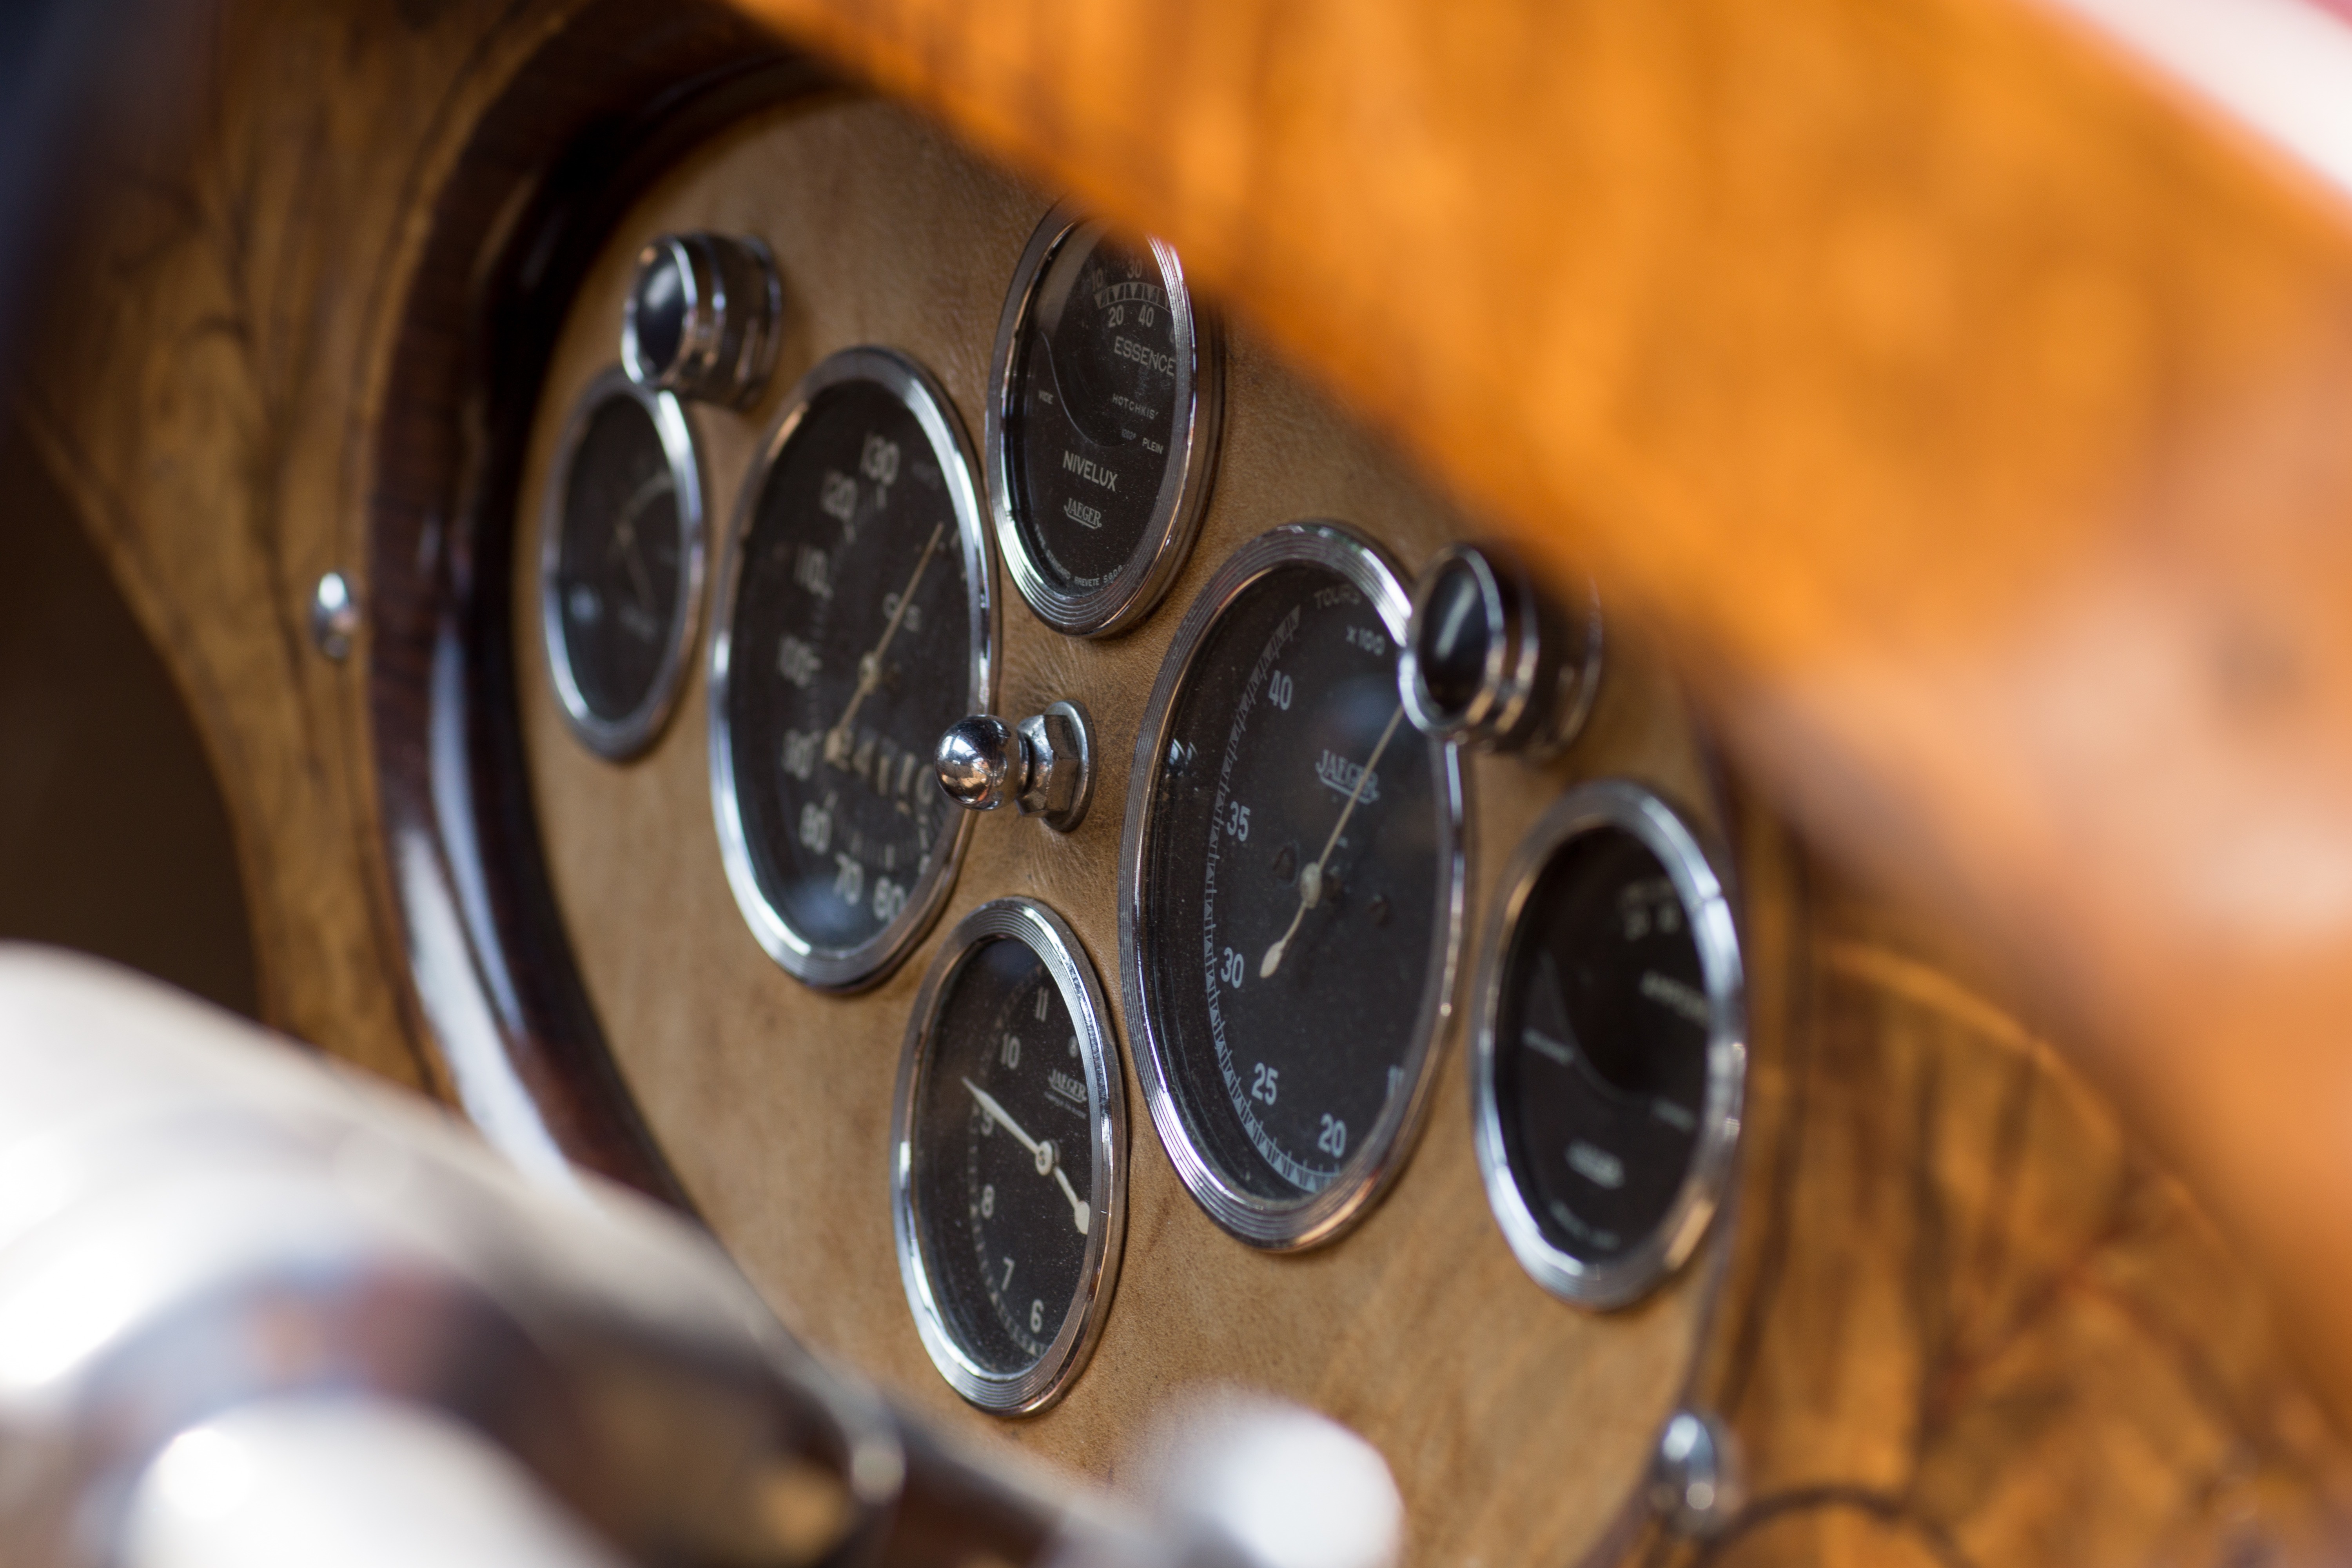
hand, wood, wheel, ad, auto, close up, sunglasses, glasses, oldtimer, classic, instruments, macro photography